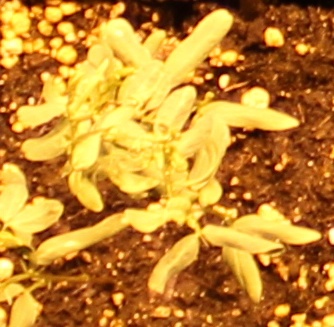
Label: Lentil